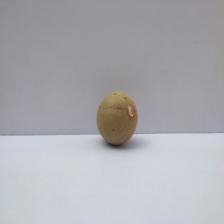
Size: Small